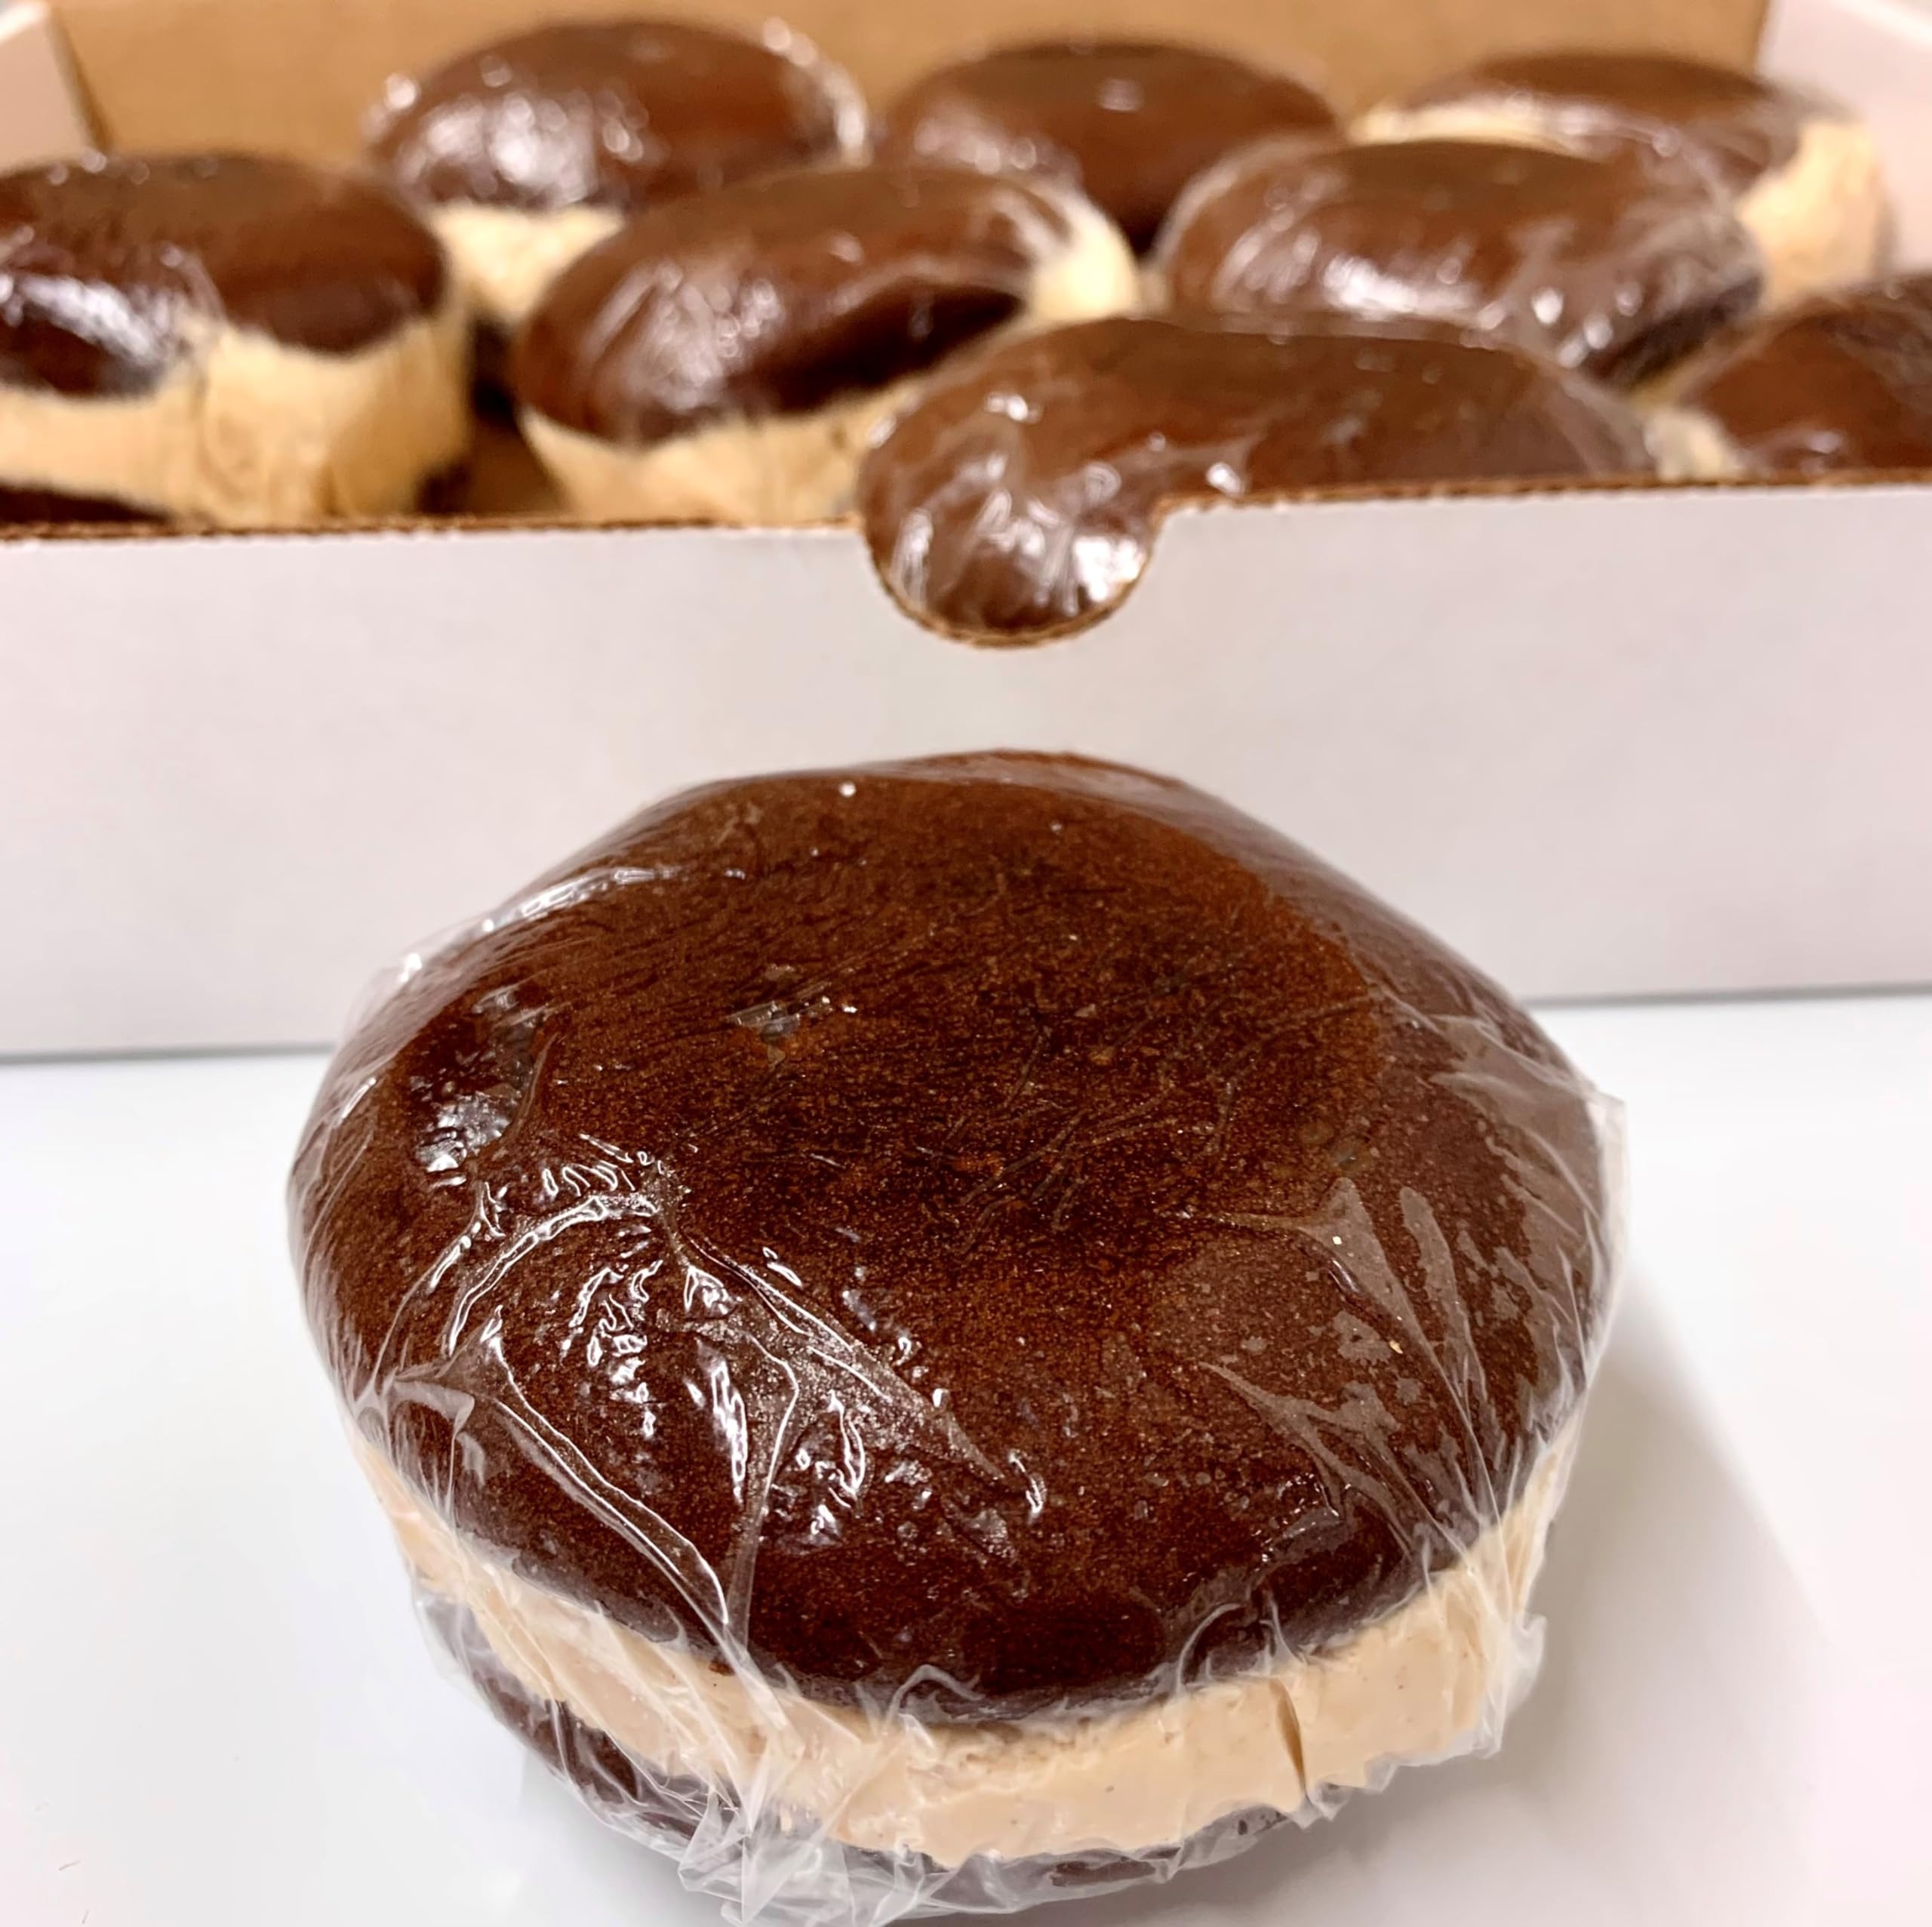
Item Name: AmishTastes Shady Maple Homemade 9ct Chocolate Peanut Butter Whoopie Pies
Bullet Point 1: Made in the USA; AmishTastes Shady Maple Chocolate Peanut Butter Whoopie Pies (Gobs), Homemade Amish-Style (Pack of 9)
Bullet Point 2: Serving Suggestion: Serve with milk or a freshly brewed hot coffee - yum!
Bullet Point 3: Each whoopie is approximately 3.5" diameter in size; Homemade by the famous Shady Maple Bakery in Lancaster County, Pennsylvania
Bullet Point 4: Individually-wrapped whoopie pies, baked with a wonderful homemade flavor
Bullet Point 5: Packed in a bakery-style white box of heavy cardboard for excellent crush protection during shipping
Product Description: AmishTastes Shady Maple Chocolate Peanut Butter Whoopie Pies (Gobs), Homemade Amish-Style. Homemade by the famous Shady Maple Bakery and brought to you by AmishTastes, these scrumptious, Amish-style Whoopie Pies are a hit for snack or dessert! They are made with sweet cream sandwiched between two soft cake layers and are round in shape. These premium Whoopie Pies are individually wrapped and are each approximately 3.5" in diameter. Bring this Lancaster County favorite right into your own dining room or office for your family or business party to enjoy!
Value: 27.0
Unit: Ounce

Price: 46.99